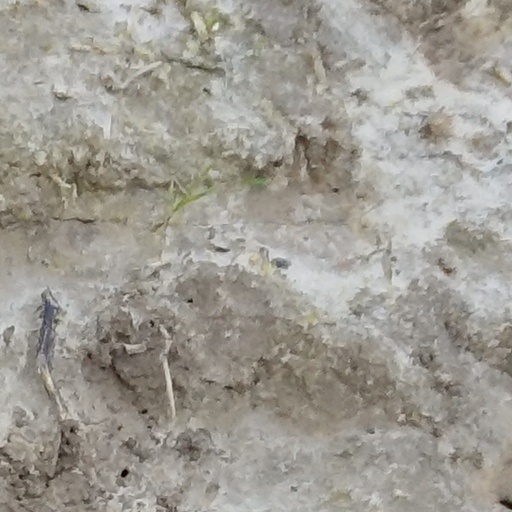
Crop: wheat